Hunter Shepard

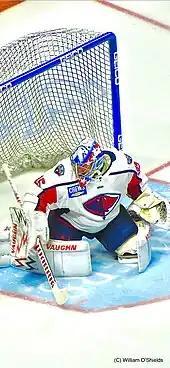
Shepard playing in the Kelly Cup Finals against the Fort Wayne Komets.

Shepard officially concluded his collegiate career on June 25, 2020, by signing a two-year American Hockey League (AHL) contract with the Hershey Bears. Due to the COVID-19 pandemic, the AHL season did not start until February 5, 2021 while the ECHL's began on December 11, 2020. As such, Shepard was re-assigned to the South Carolina Stingrays of the ECHL on December 2, 2020. Shepard quickly mirrored his collegiate success during the ECHL's opening month, posting a 2–0–1 record with a 1.89 goals-against average and a save percentage of .935 over three appearances. He earned his first professional win on December 18 against the Jacksonville Icemen after the team experienced two consecutive loses. This was the first win for the Stingrays of the 2020–21 season and the first ECHL victory for head coach Ryan Blair. As a result of his success, Shepard was named ECHL Goaltender of the Month of December. Shepard eventually made his AHL debut with the Hershey Bears on May 2, 2021, against the Lehigh Valley Phantoms. He stopped all 28 shots in his debut to secure a shutout and win for the team. Upon returning to the ECHL, Shepard received the league's Goaltender of the Week honors after going 3–0–0 with a shutout, a 1.33 goals-against average and a .952 save percentage. He played two more games for the Bears, winning both, before returning to the ECHL. He had a 1.00 goals-against average and a 0.969 save percentage over the three victories. Shepard returned to the Stingrays for the 2021 ECHL playoffs, where he helped lead them to the Kelly Cup Finals against the Fort Wayne Komets. Although the Stingrays had evened the series at 1–1, the Komets clinched the Kelly Cup in Game 4 of the best-of-three series. On the back of a successful season in the ECHL, Shepard was signed to a two-year, two-way contract with the Bears affiliate, the Washington Capitals, on July 28, 2021.